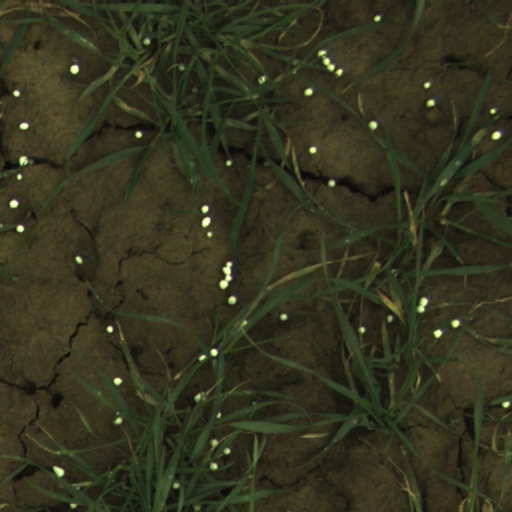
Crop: wheat